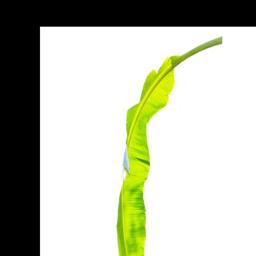
Label: MALBHOG LEAF